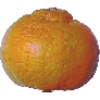
Label: mandarine